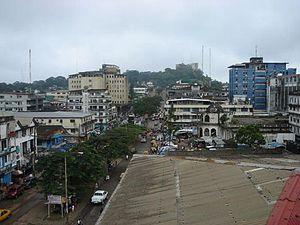
Samuel Kanyon Doe était un militaire et un homme d'État libérien. Il met fin au régime à parti unique du True Whig qui confisquait le pouvoir au profit exclusif des colons afro-américains et de leurs descendants. Samuel Doe est ainsi le premier autochtone à devenir président de la République du Liberia depuis la fondation du Liberia en 1822.